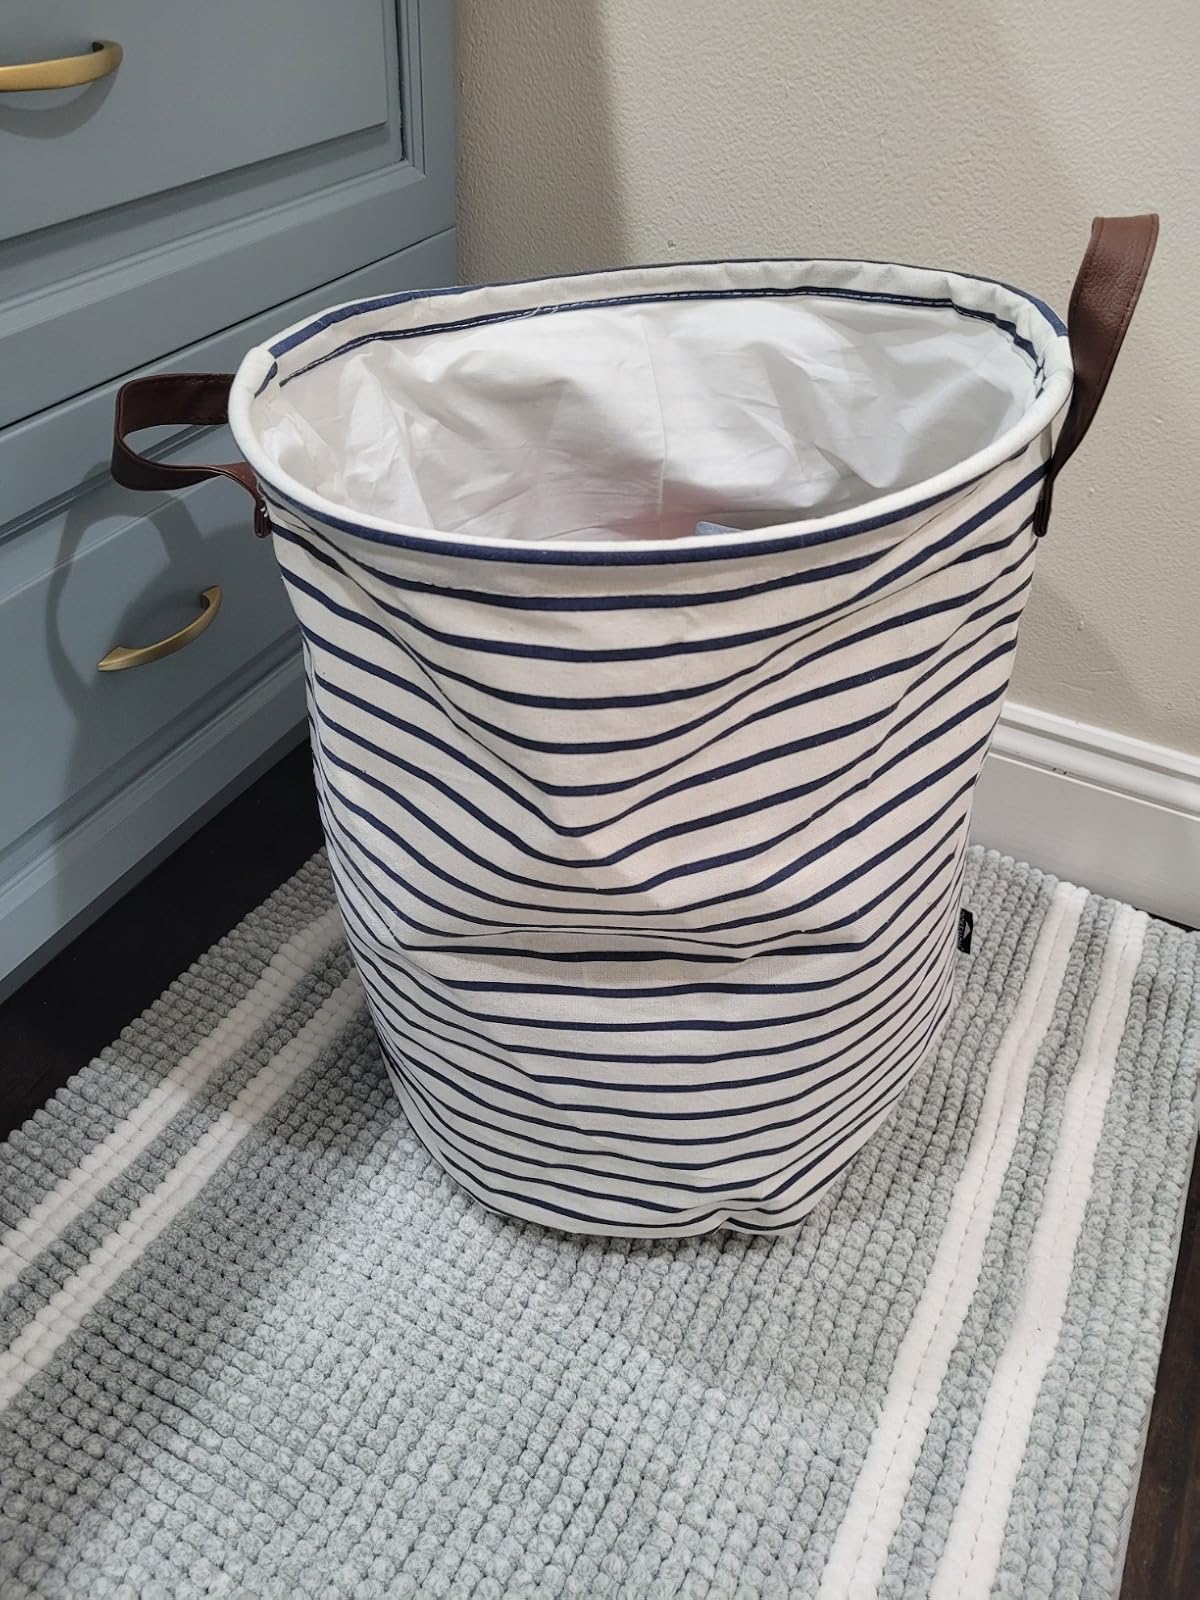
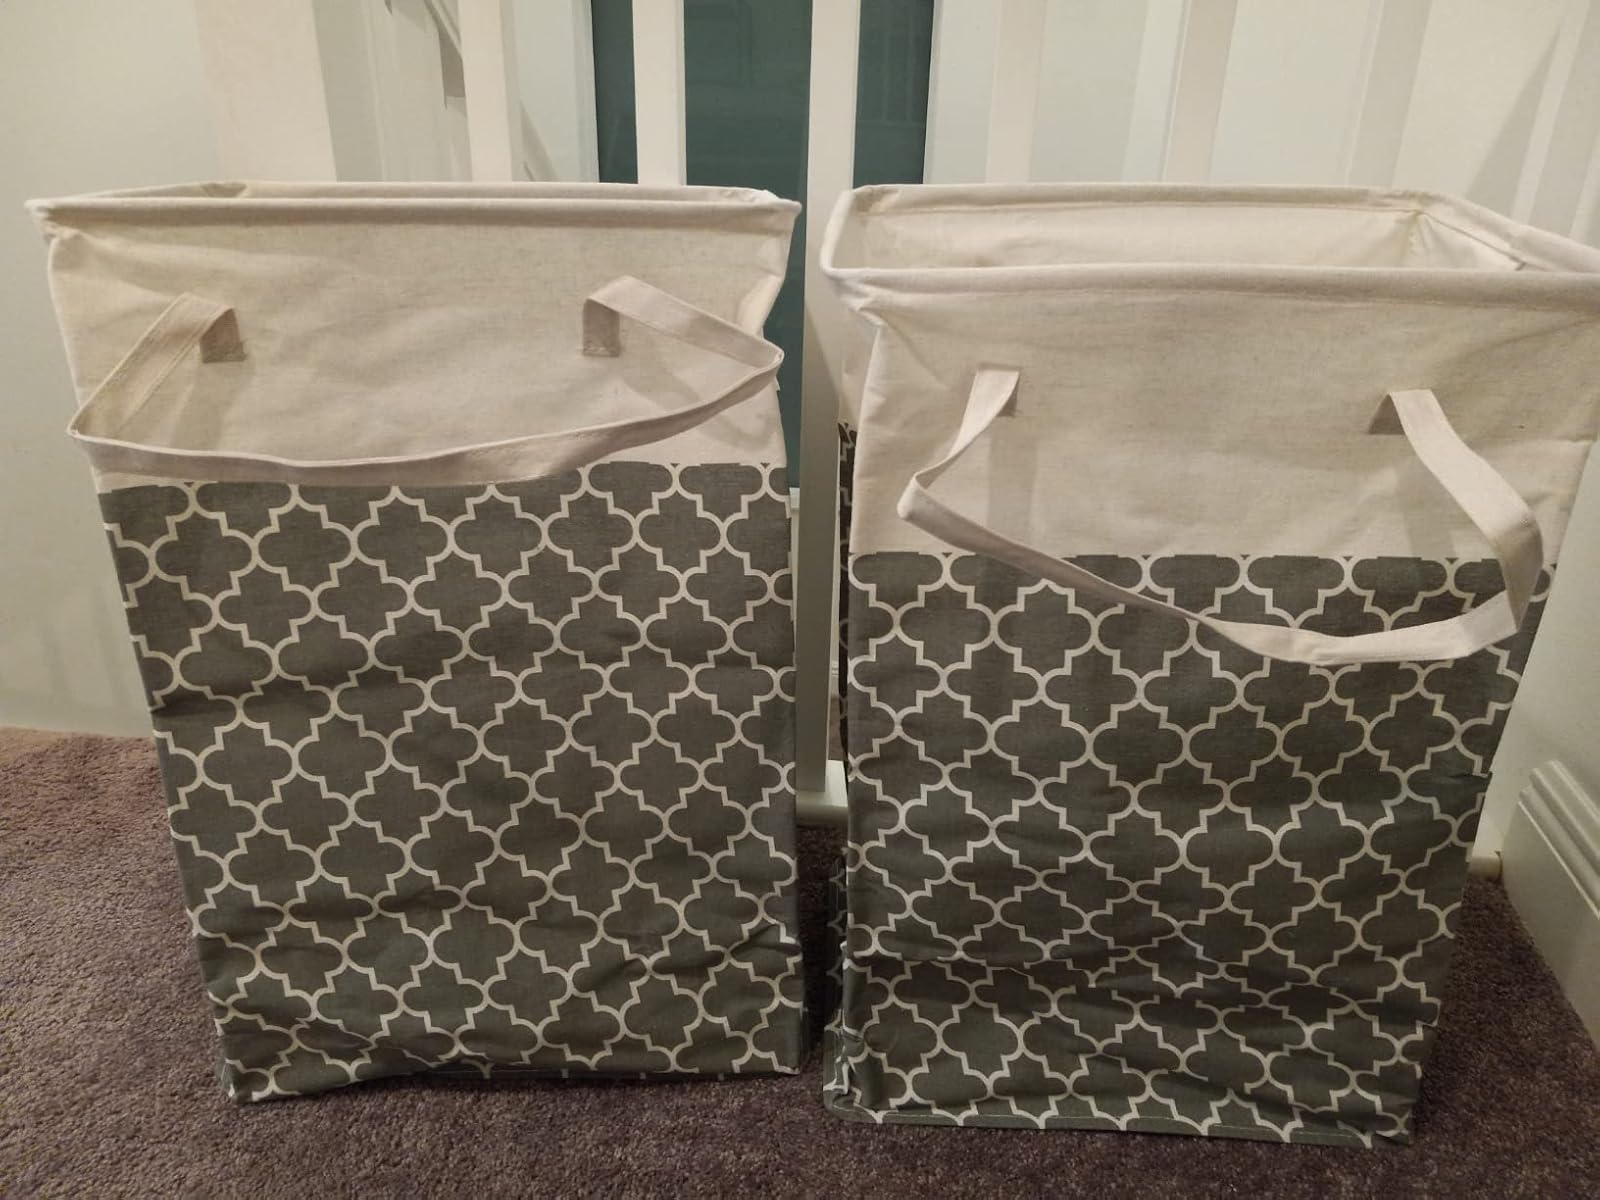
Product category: items_hamper
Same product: no